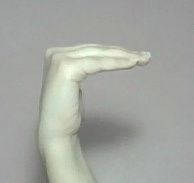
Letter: haa